Dumyat

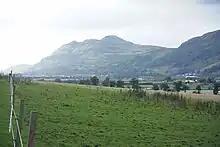
A view of Dumyat from the site of the old Devon Colliery. Menstrie is visible at the base of the hill, with Menstrie Glen to the right.

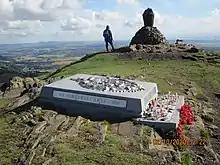
This photo shows the memorial to the regiment of Argyll and Sutherland Highlanders and also the beacon brazier now filled with stones

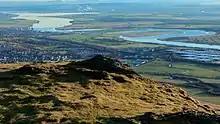
View from Dumyat looking south-east towards Grangemouth Refinery's cooling towers and the River Forth, December 2013

At one time the favourite route to the summit of either Dumyat or Castle Law was via the prominent gulley which runs almost straight up the southern scarp face, and continues down the gently sloping north face. This gulley was formed by the erosion of a fault, resulting from the juxtaposition of soft pyroclastic rocks on one side against harder andesite and basalt on the other. This has resulted in an area where hard andesite slightly overhangs, and is the darkest and least exposed part of the climb, which is not particularly difficult. Further gullies, formed by secondary tearing around the main fault (itself a product of the major disturbance which resulted from the Ochil Fault) extend to the right into Dumyat, and form potential shortcuts to the summit. The first of these, Raeburn's Gulley, is particularly dangerous and should only be attempted by experienced and properly equipped rock climbers, however the second, Siart Gulley, is climbable by anyone of average ability, if care is taken in scrambling up the steep step at the end. The third, fourth and fifth gullies are not named, and become progressively easier.